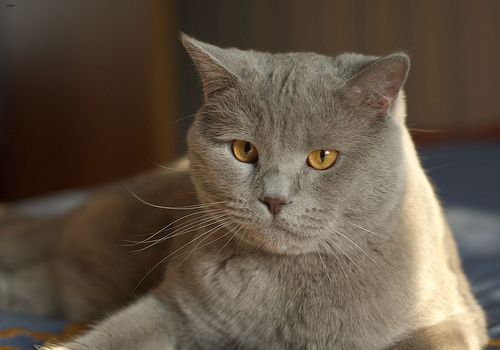
Breed: british shorthair